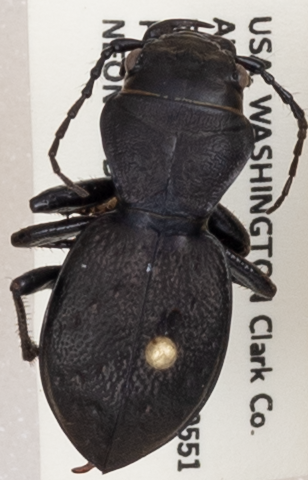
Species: Omus dejeanii
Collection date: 2019-06-11
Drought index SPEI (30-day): -0.572
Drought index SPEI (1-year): -2.09
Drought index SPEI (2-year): -2.09